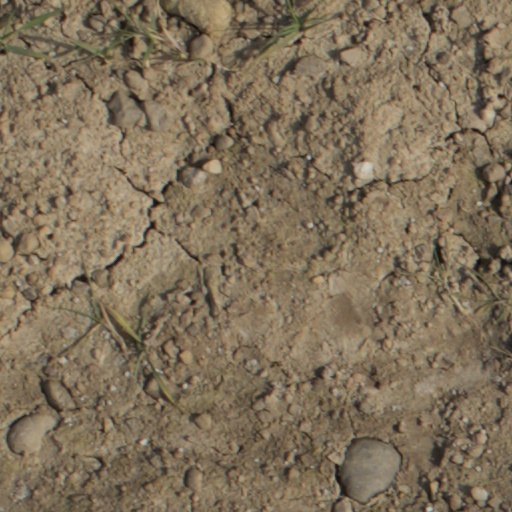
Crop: wheat